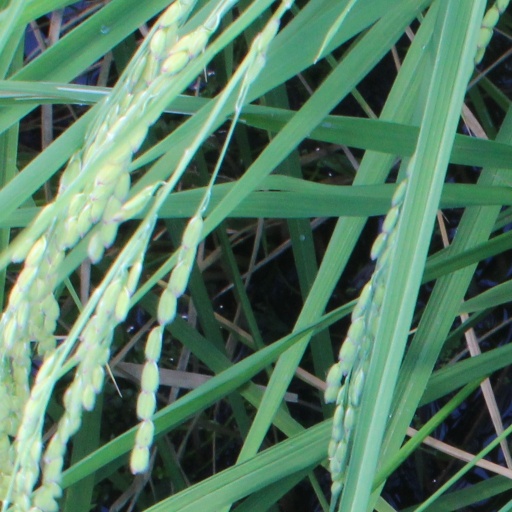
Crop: rice